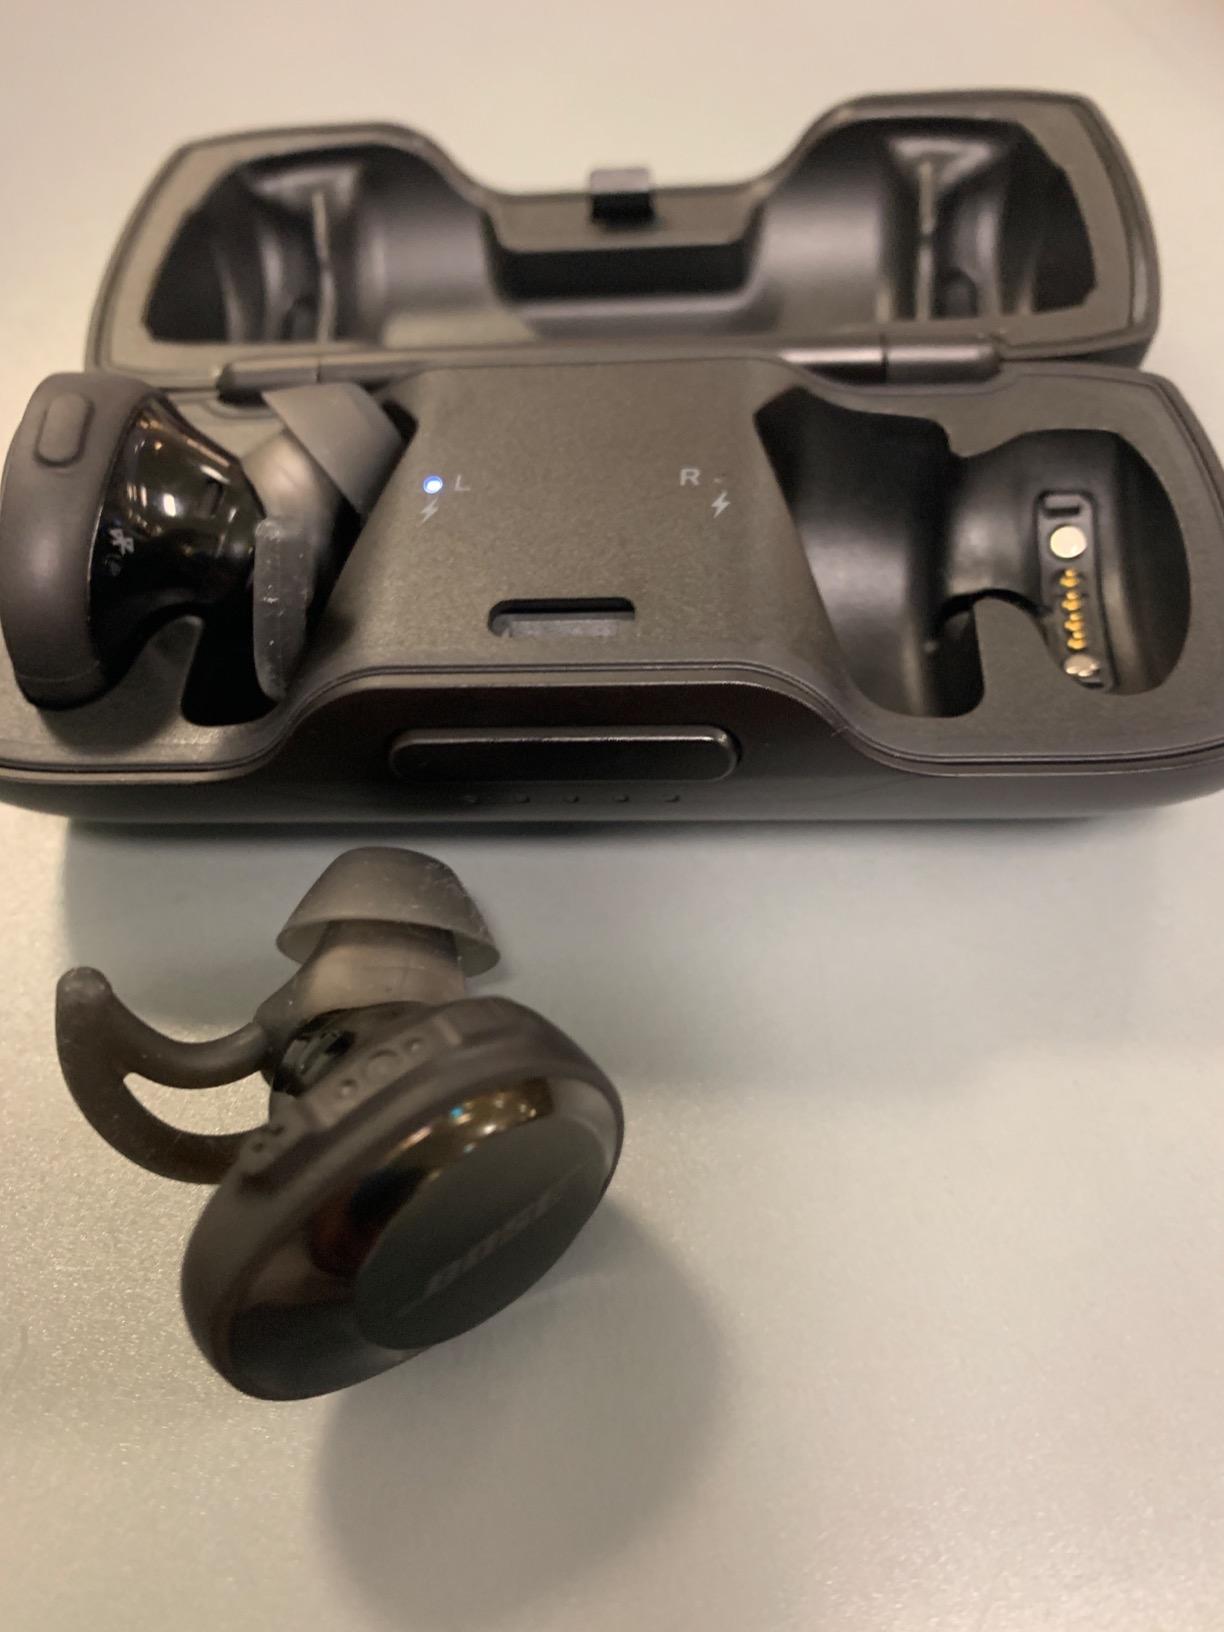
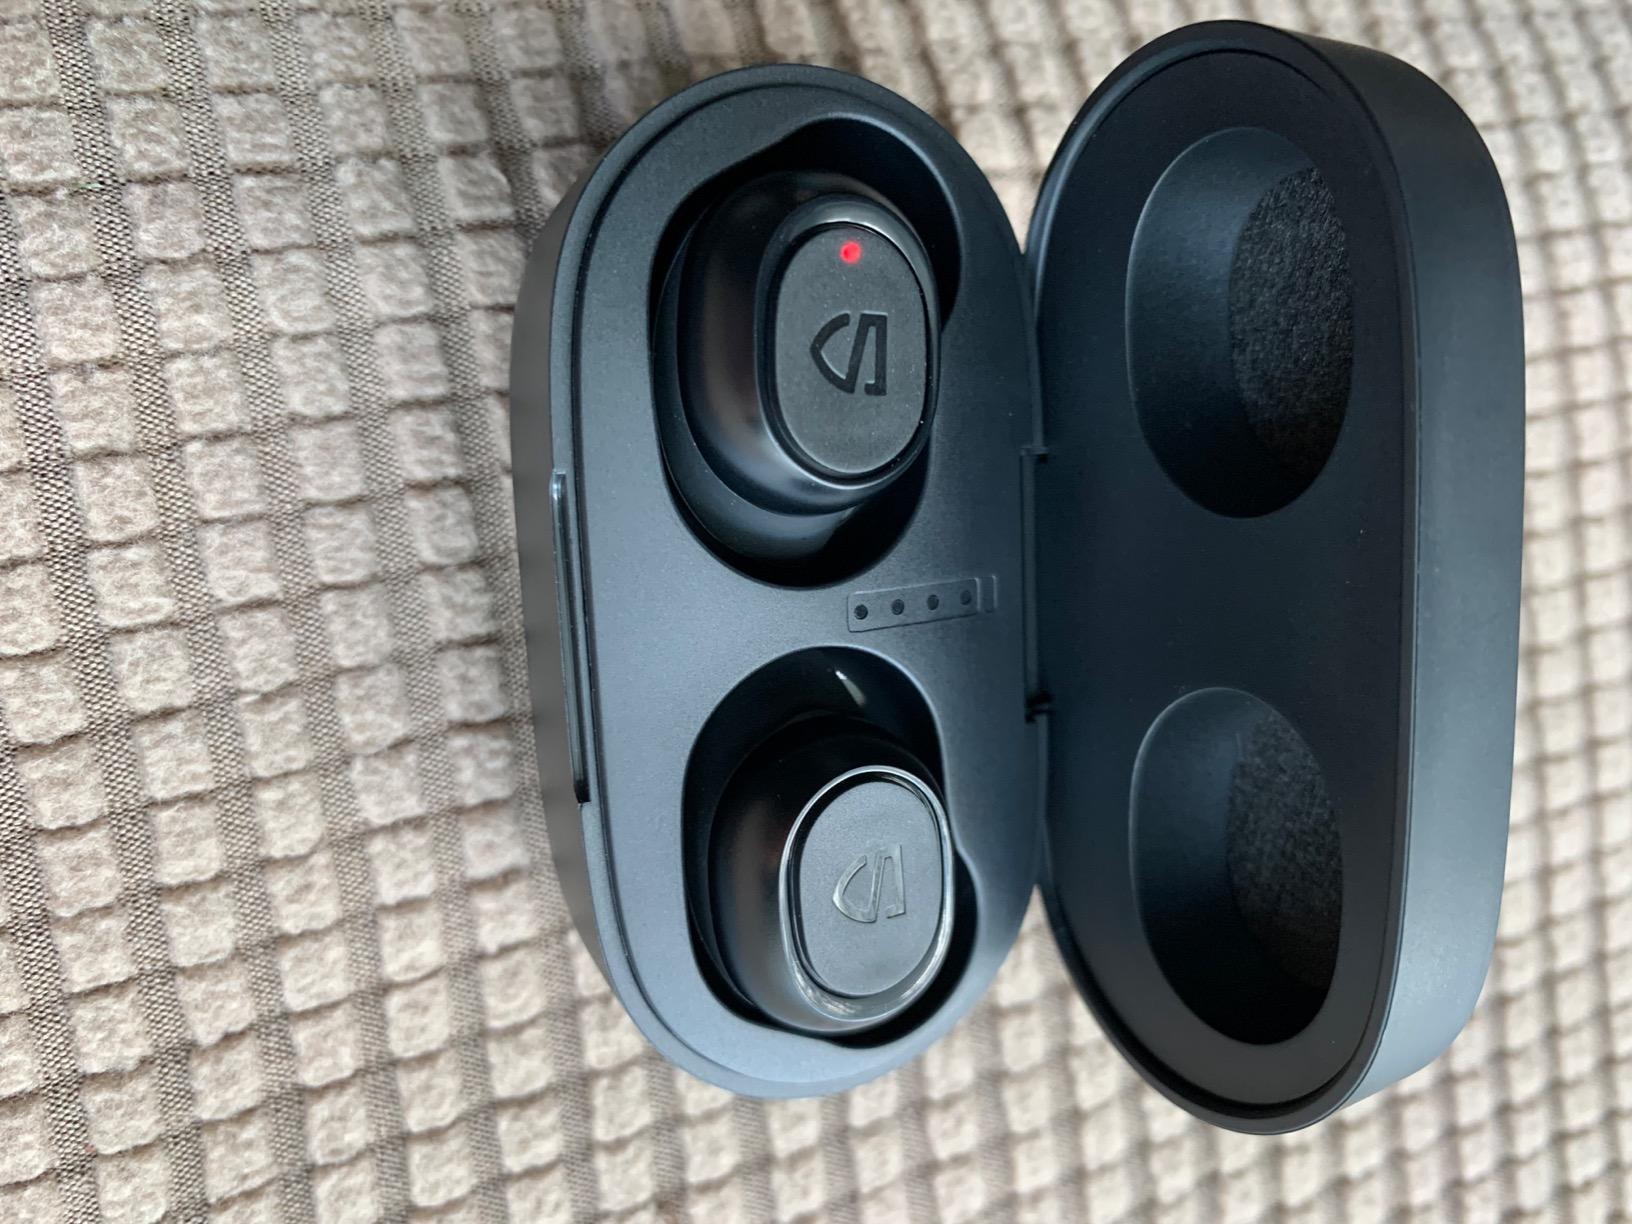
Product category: earbuds
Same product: no